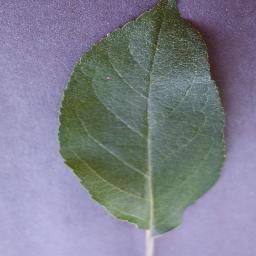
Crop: apple
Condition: healthy